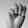
ASL letter: M